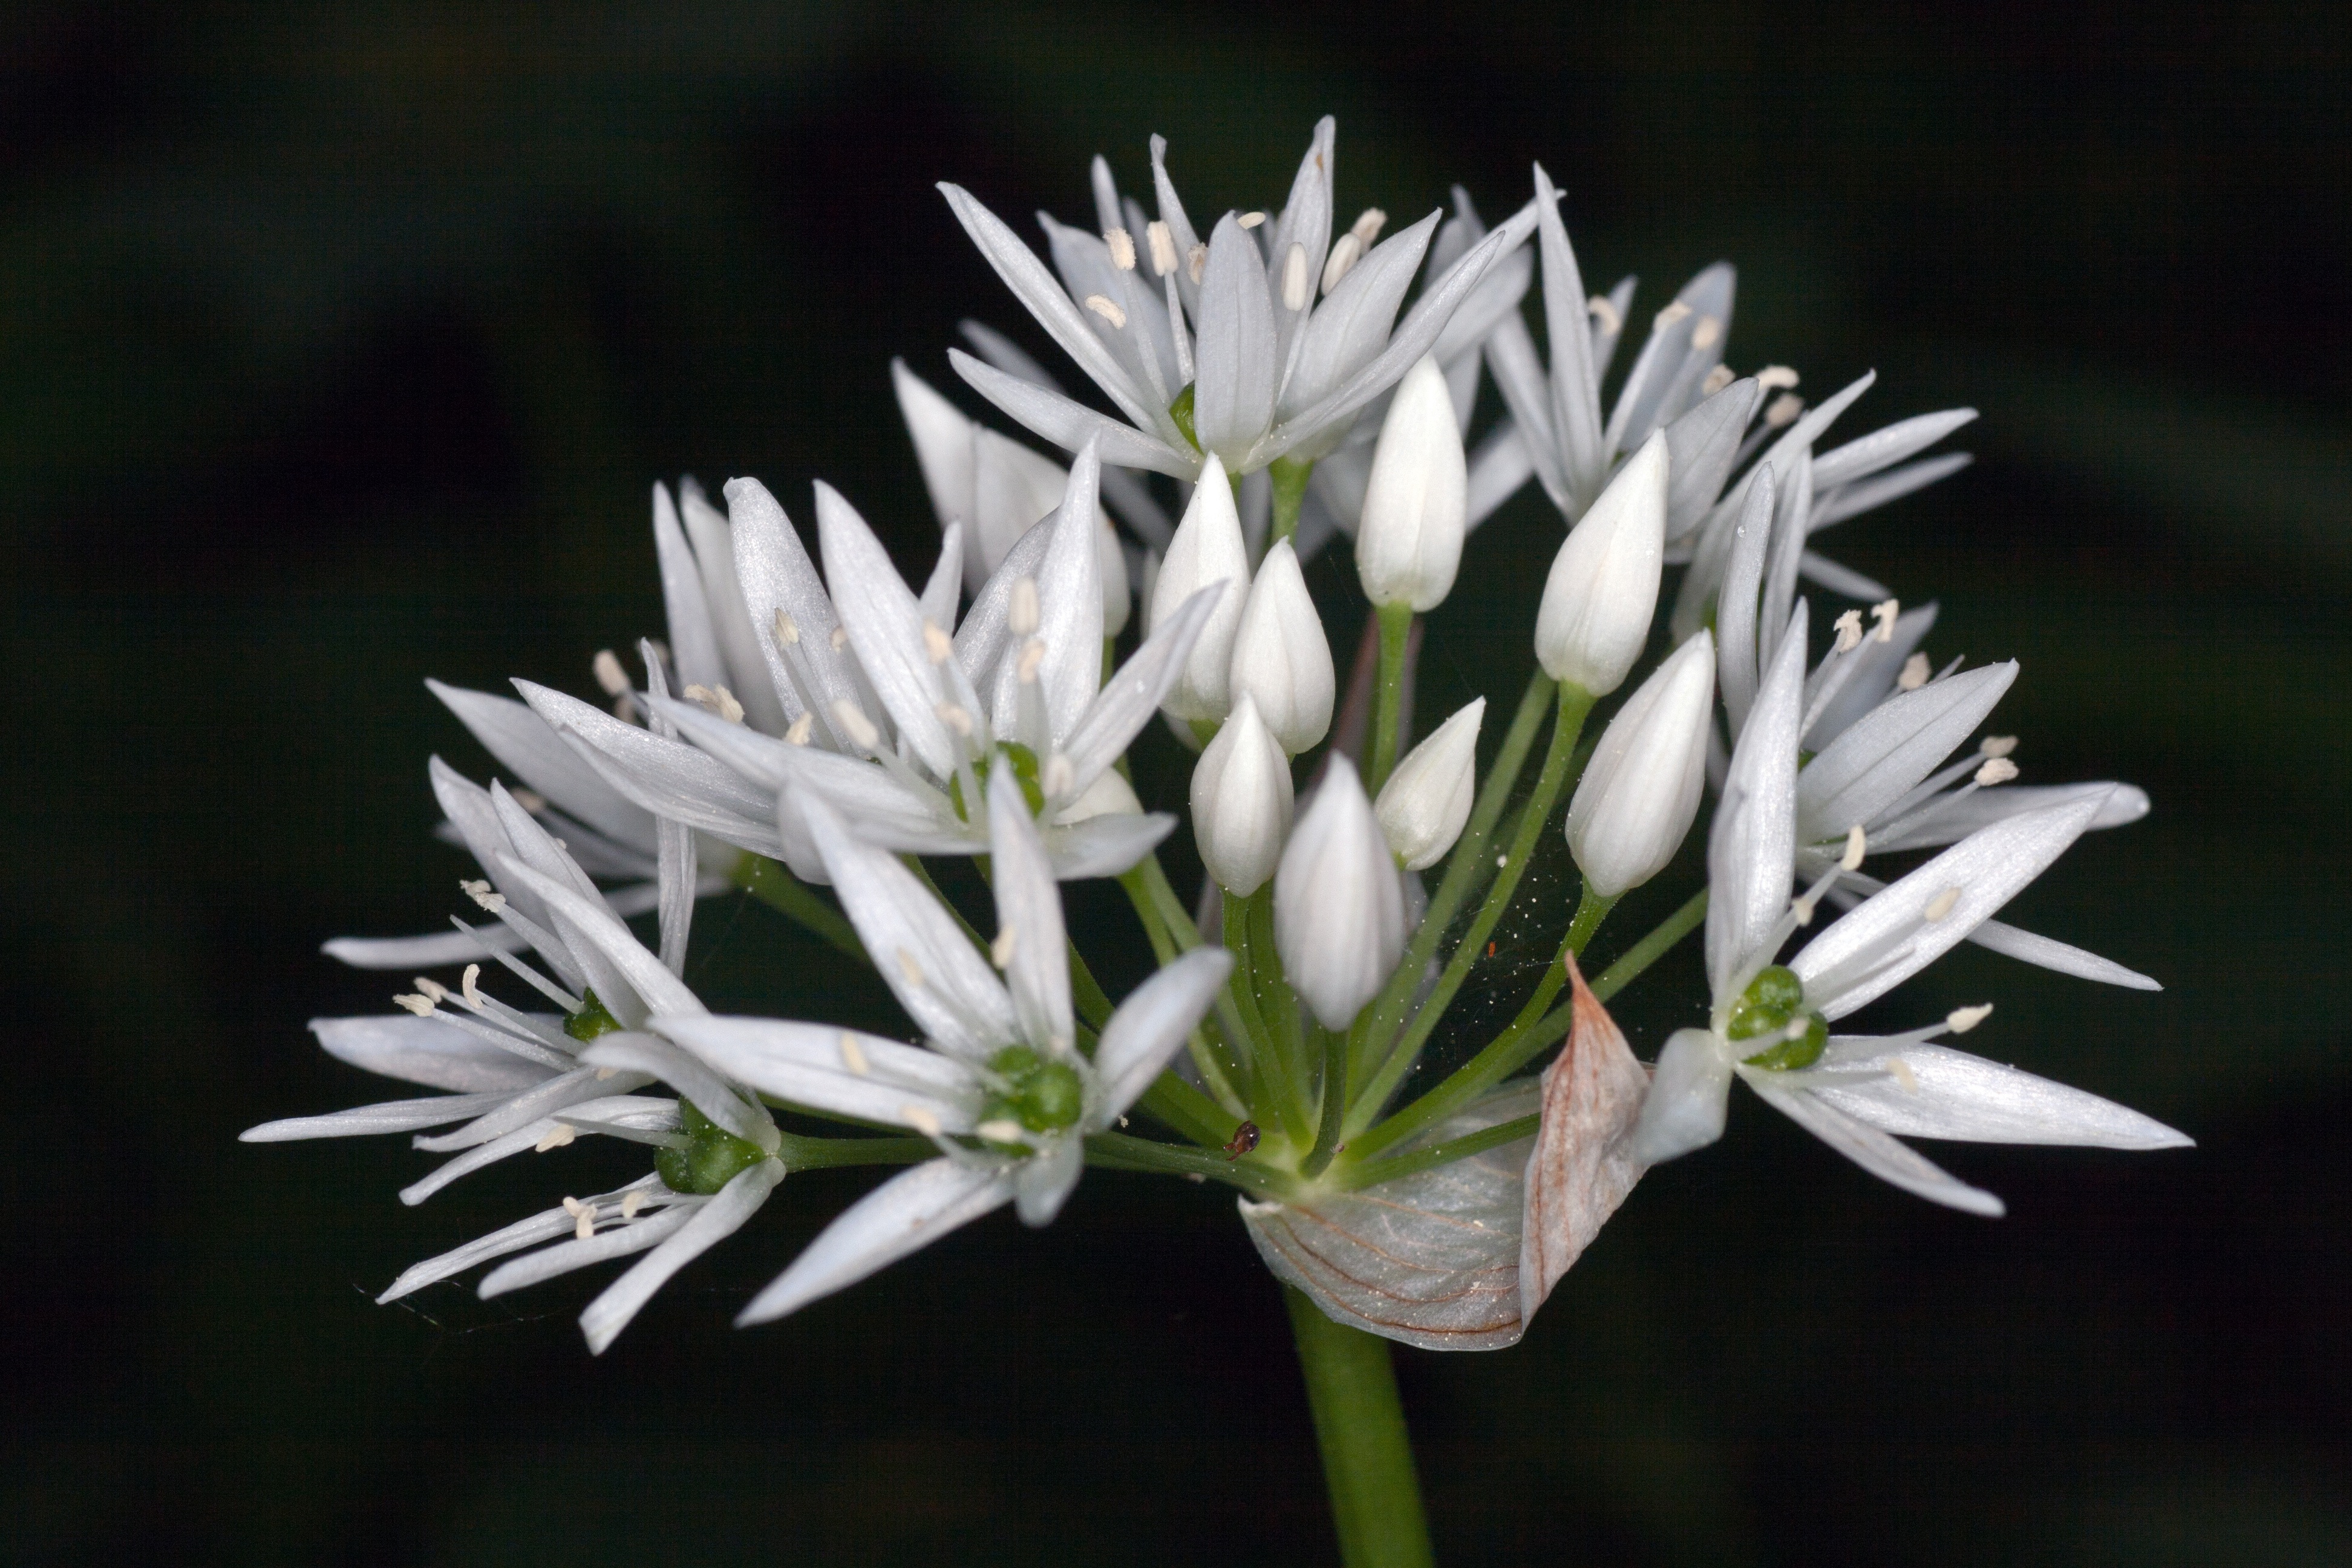
forest, blossom, plant, white, flower, bloom, spring, herb, produce, botany, close, flora, wildflower, close up, macro photography, flowering plant, bear's garlic, land plant, branched asphodel